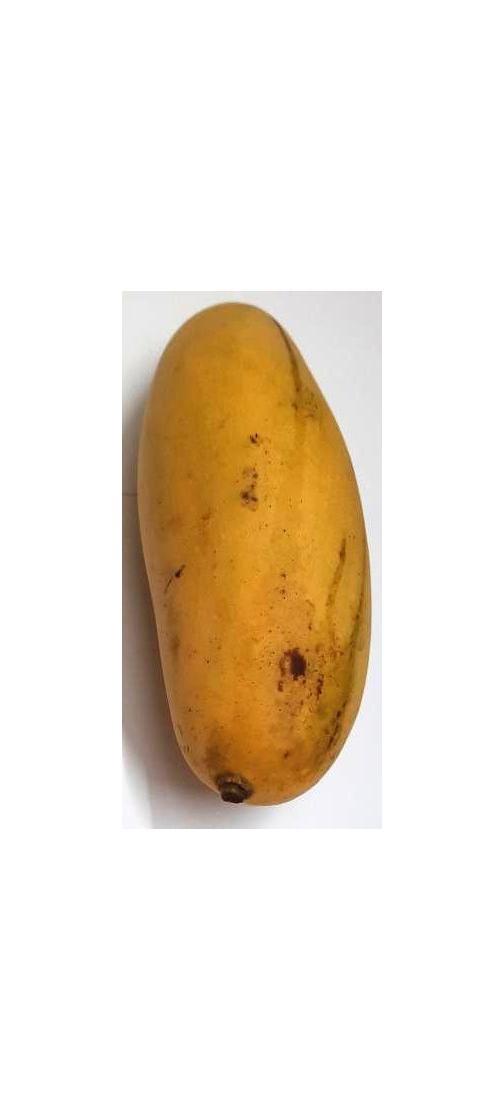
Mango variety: Banana Mango